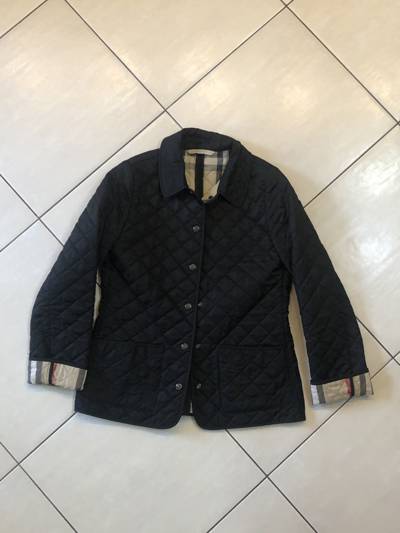
Waste category: clothes